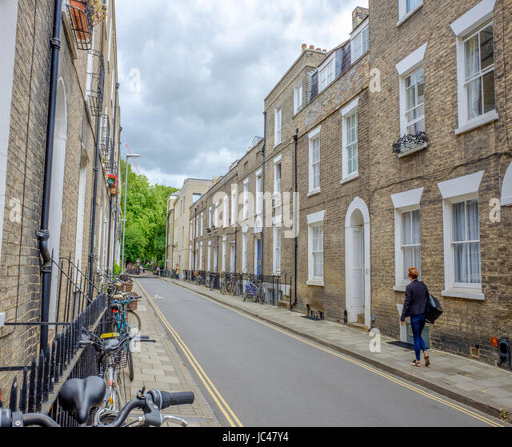
bicycles parked outside terraced houses along the narrow street